Mixed Company of Yale

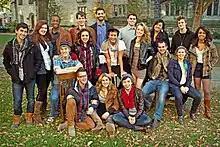
Mixed Company's touring members, 2011–2012

The first part of the rush process is Woolsey Jam, a concert at which each group performs two songs. This is followed by Dwight Hall Jam later in the week, directly after which rushees, mostly freshman undergraduates, sign up to audition. That weekend, a cappella groups watch these prospective members audition, and in the following few weeks the rushees meet the members of each group through a series of "rush meals," during which they eat with members of each group they have auditioned for. During these weeks, each group also holds a concert called a "Singing Dessert" in which rushees determine which group they like best musically. Afterwards, groups call back certain students to hear them a second time in order to finally decide whom to tap. Tap Night, an important Yale tradition, takes place during the next week at midnight on a day not known to rushees until announced by the Singing Group Council.